Johnstone Strait

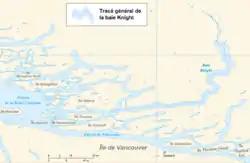
Map of Johnstone Strait (bottom) and the surrounding islands and inlets

The Johnstone Strait is a channel along the north east coast of Vancouver Island in British Columbia, Canada. Opposite the Vancouver Island coast, running north to south, are Hanson Island, West Cracroft Island, the mainland British Columbia Coast, Hardwicke Island, West Thurlow Island and East Thurlow Island. At that point, the strait meets the Discovery Passage which connects to the Georgia Strait.